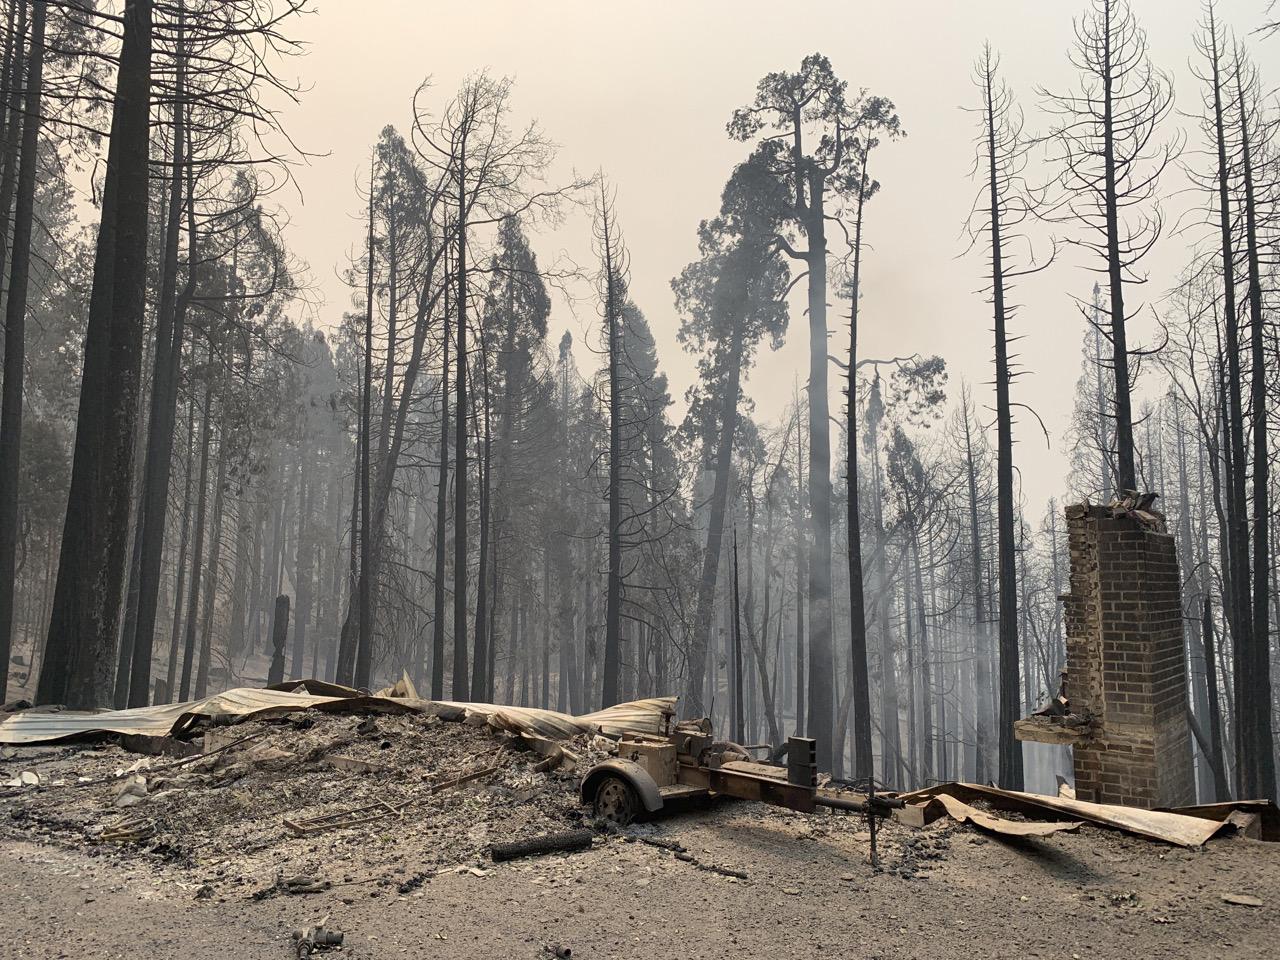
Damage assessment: destroyed